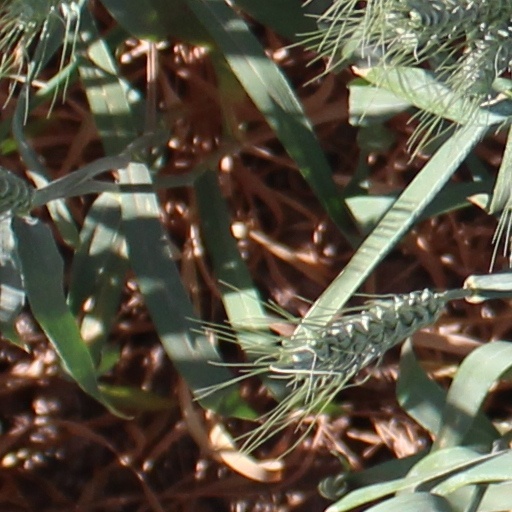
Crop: wheat